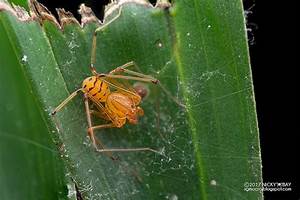
Label: ragno